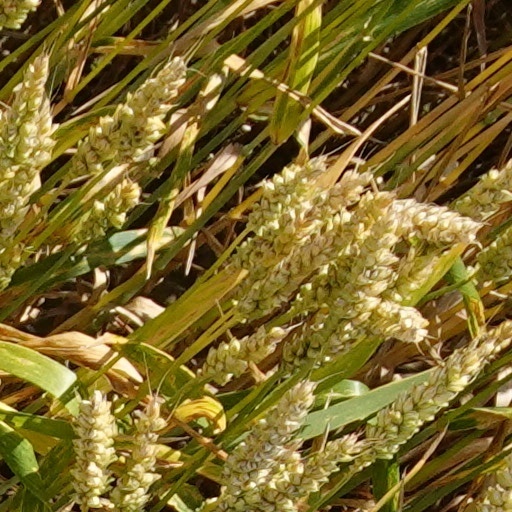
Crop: wheat